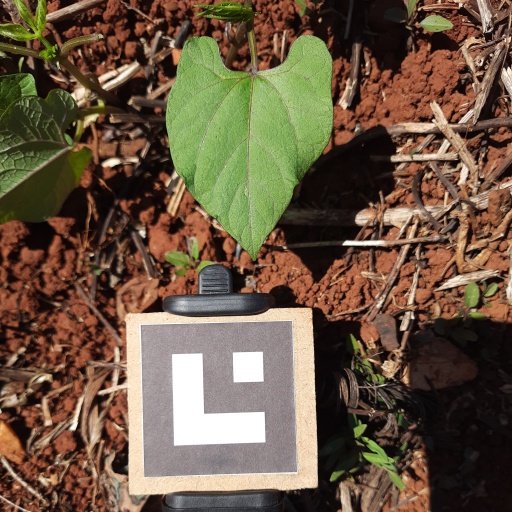
Observations: wavy surface, no eating holes, under sunlight